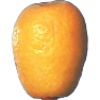
Label: Kumquats 1